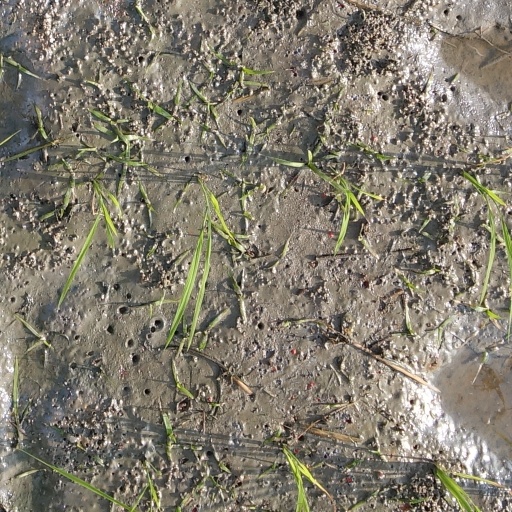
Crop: rice